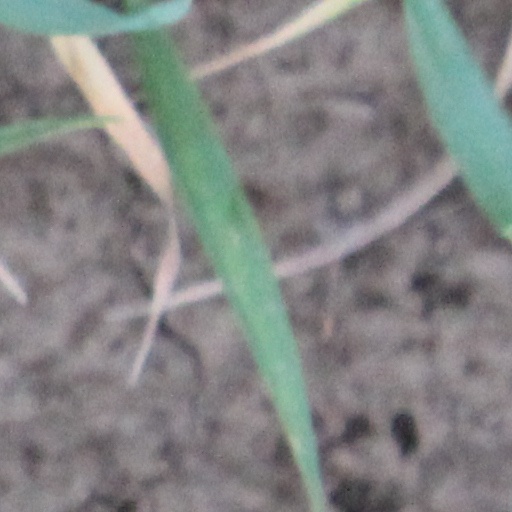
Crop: wheat